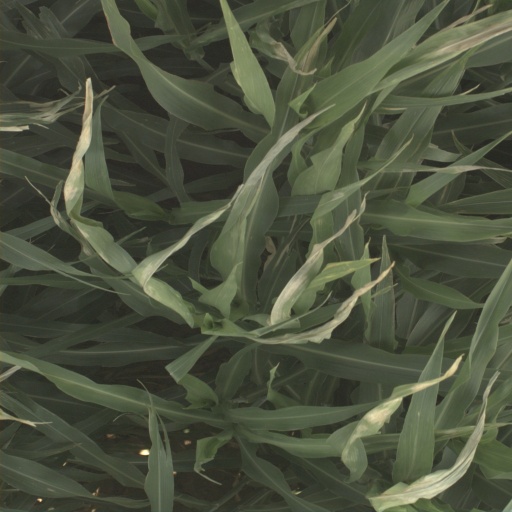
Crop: sorghum